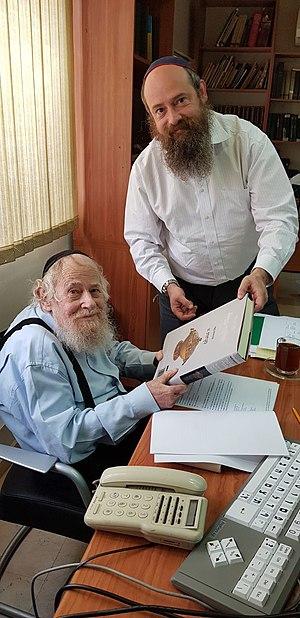
Adin Even Israël, né Steinsaltz est un rabbin et auteur israélien né le 11 juillet 1937 à Jérusalem et mort le 7 août 2020 dans la même ville.